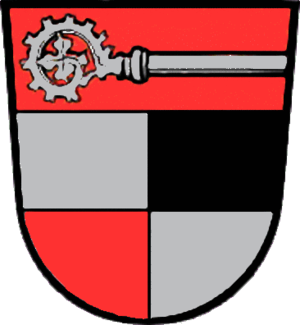
Pleinfeld est une commune de Bavière, située dans l'arrondissement de Weißenburg-Gunzenhausen, dans le district de Moyenne-Franconie.